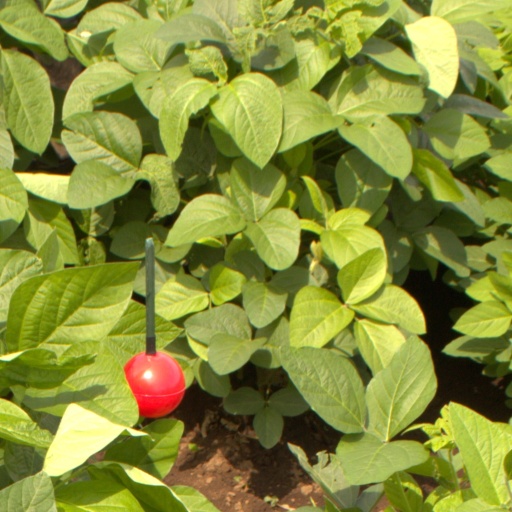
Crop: soybean